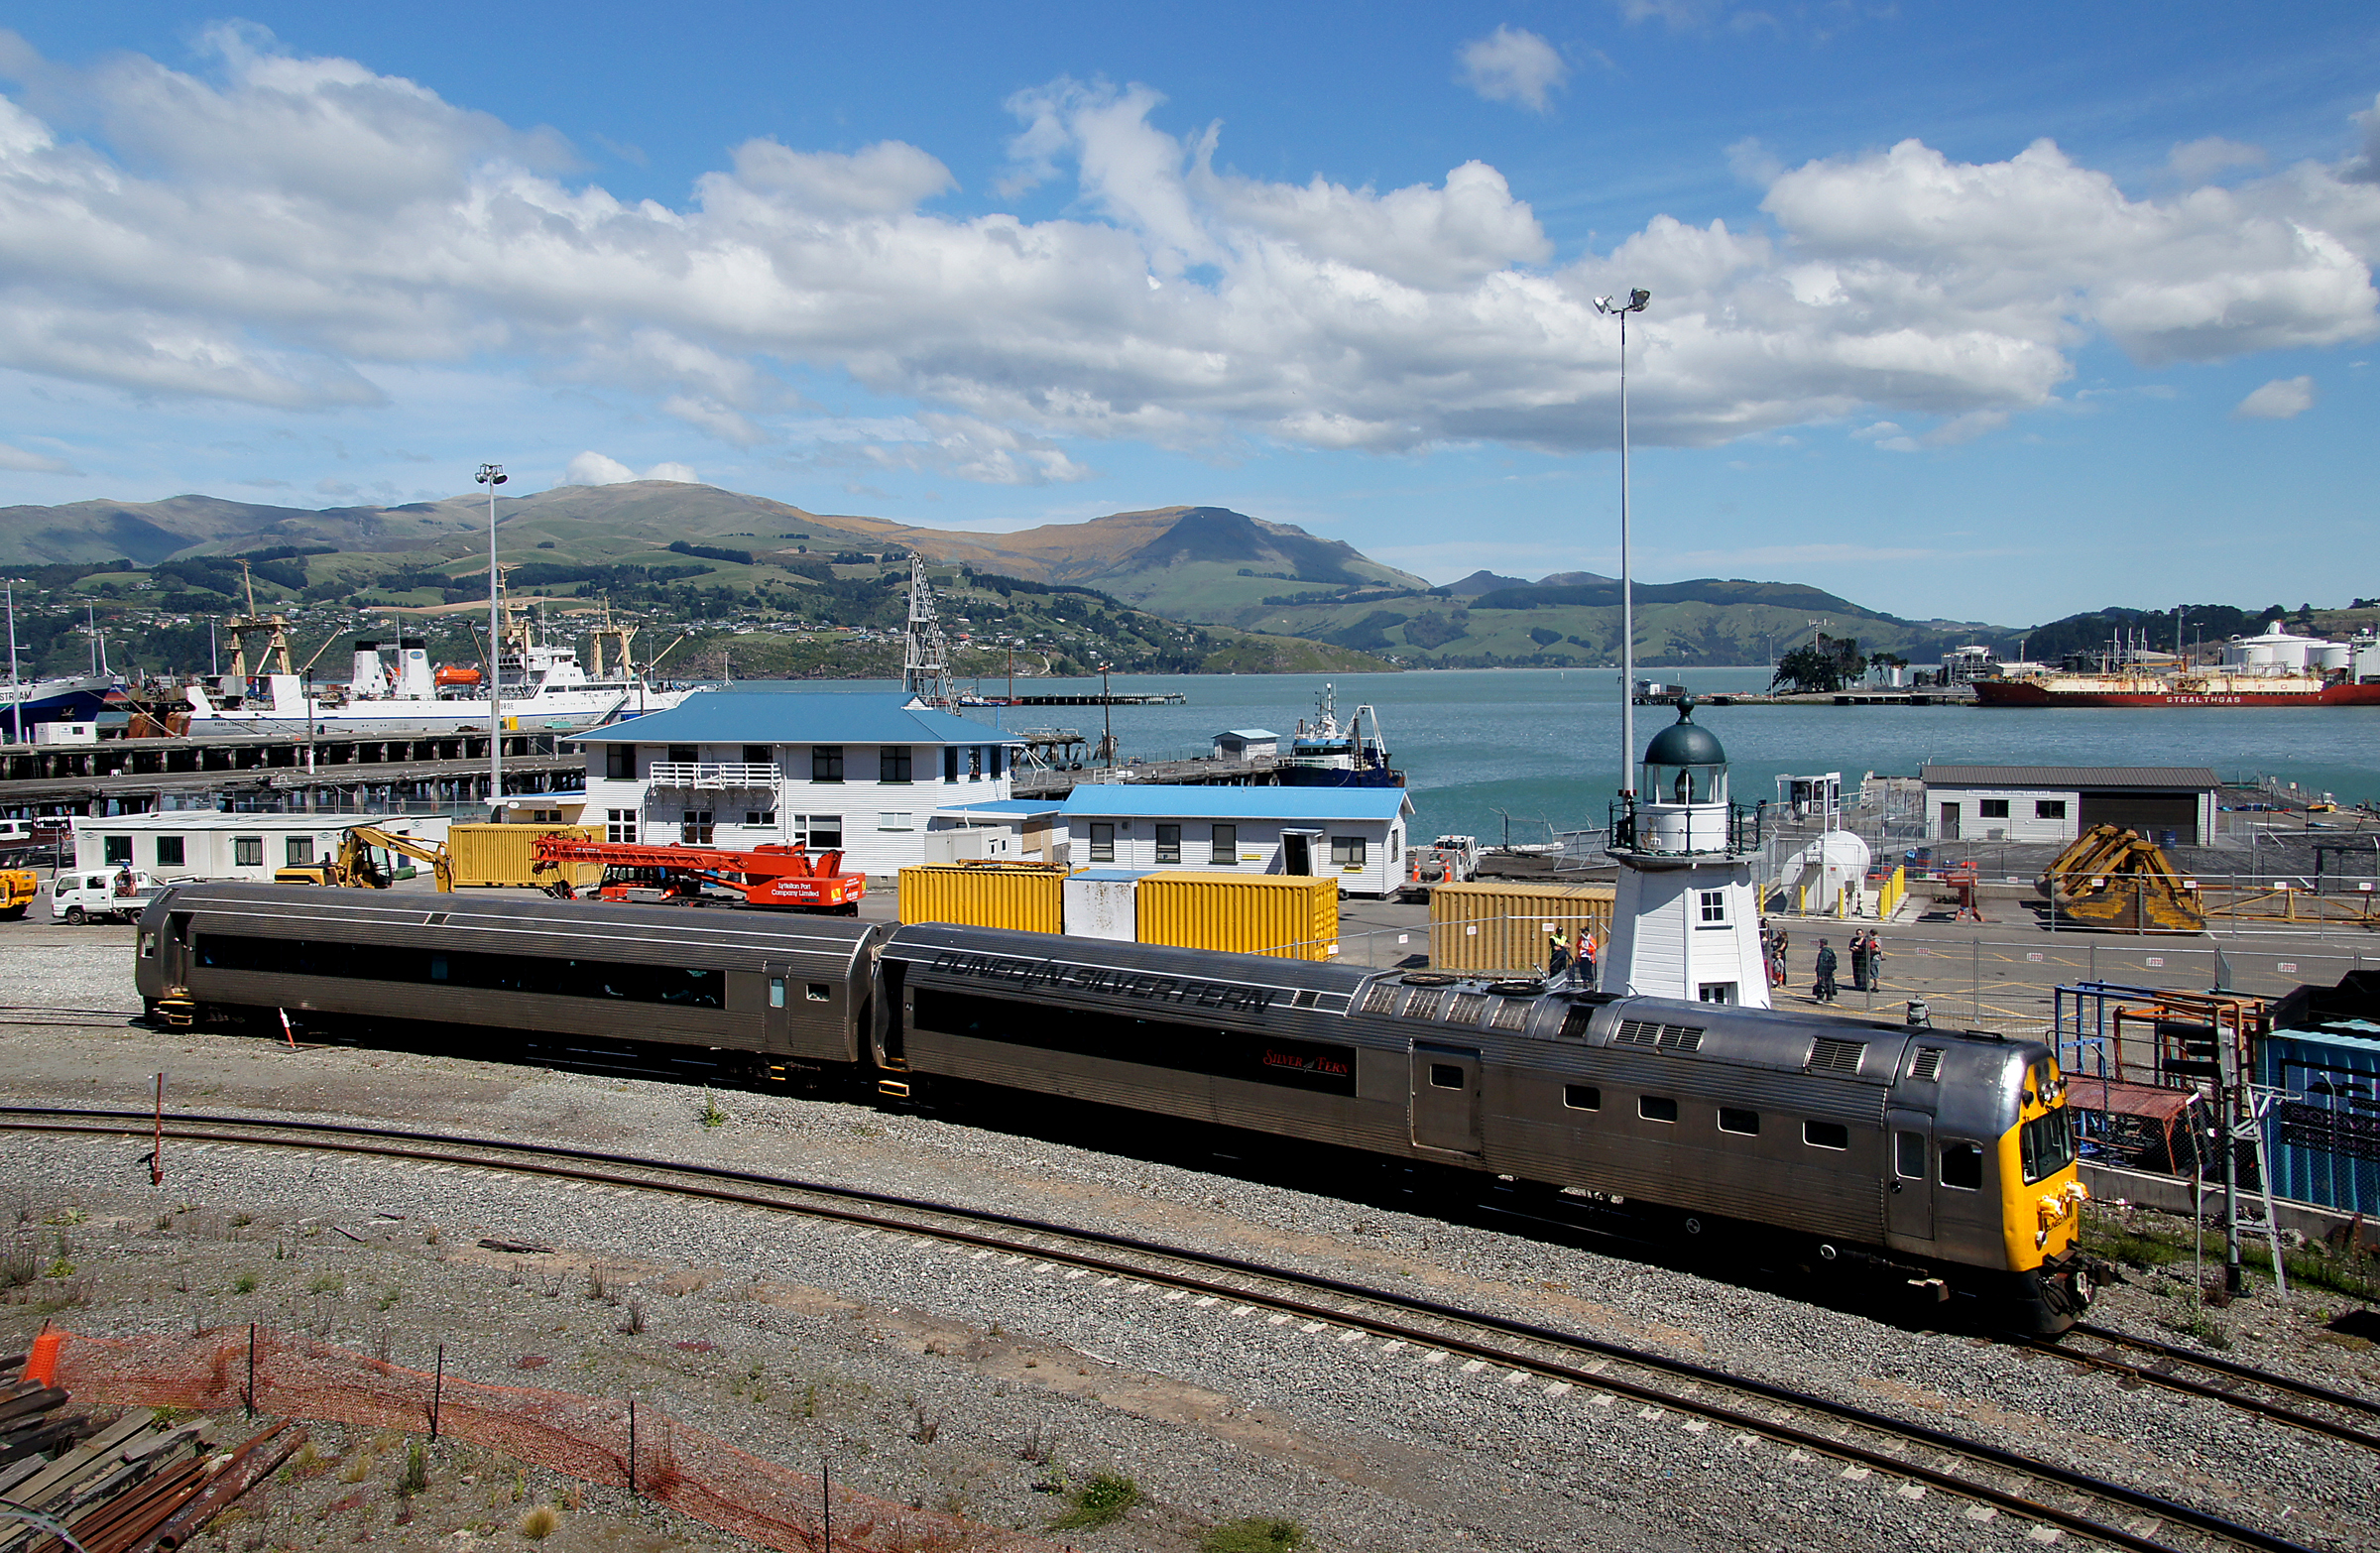
sea, train, transport, vehicle, public transport, ferry, locomotive, publicdomain, trains, railways, sonydslra580, tamron18270mmpzd, railcar, silverfernrailcar, passenger, rail transport